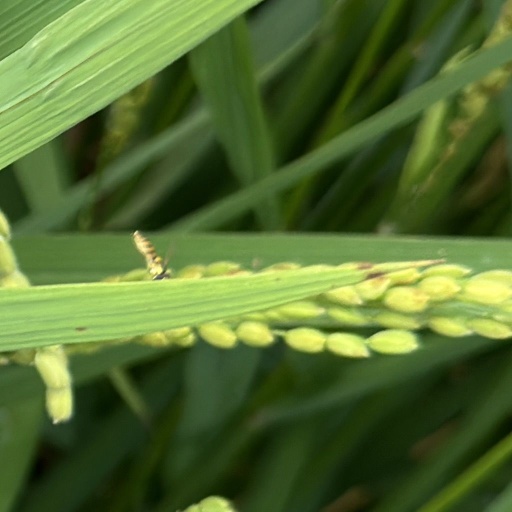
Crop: rice